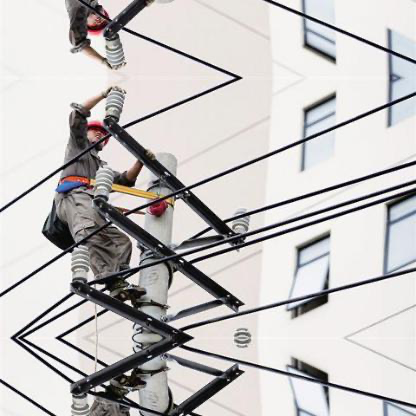
Objects in the image:
label: helmet
label: helmet